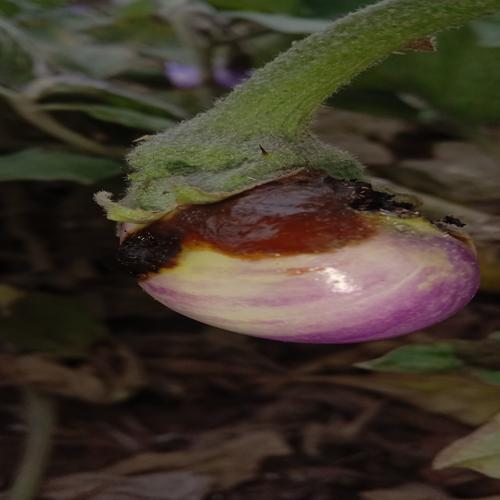
Label: Shoot and Fruit Borer